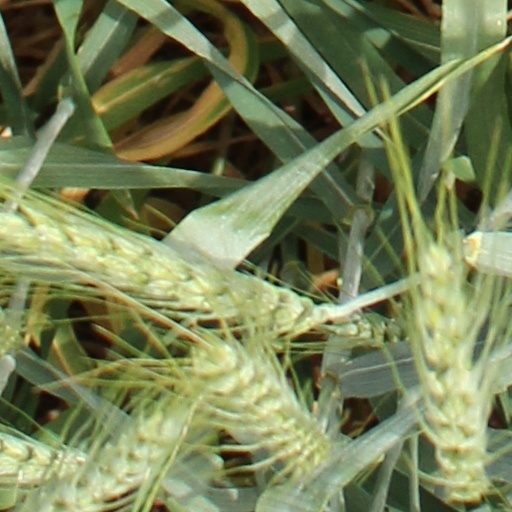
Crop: wheat